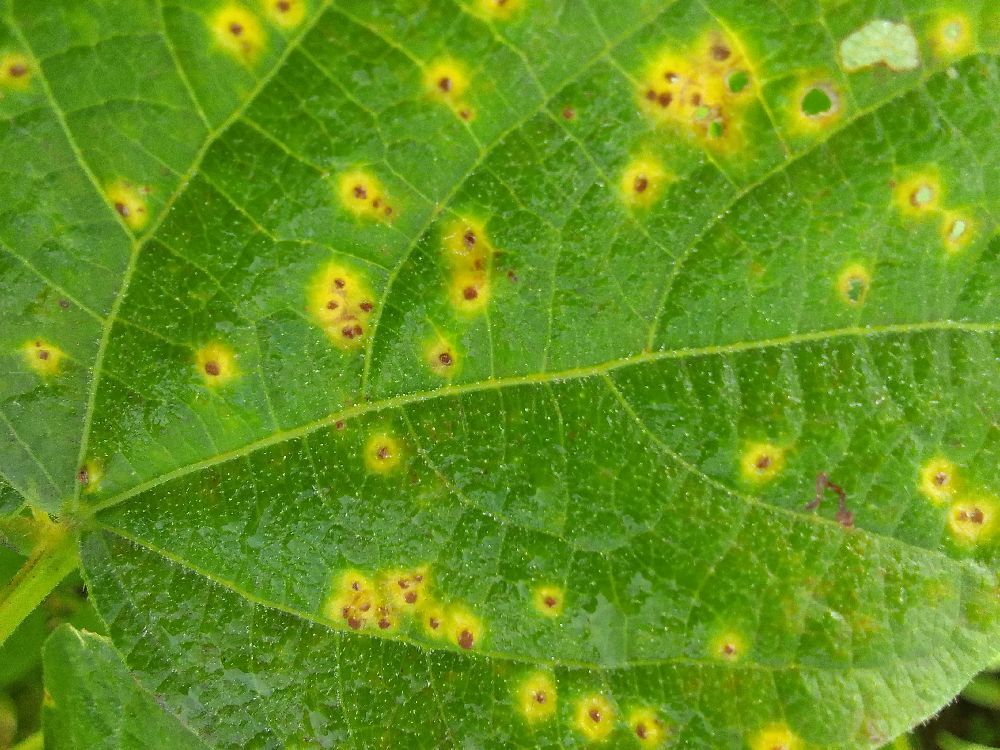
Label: rust